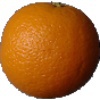
Label: orange